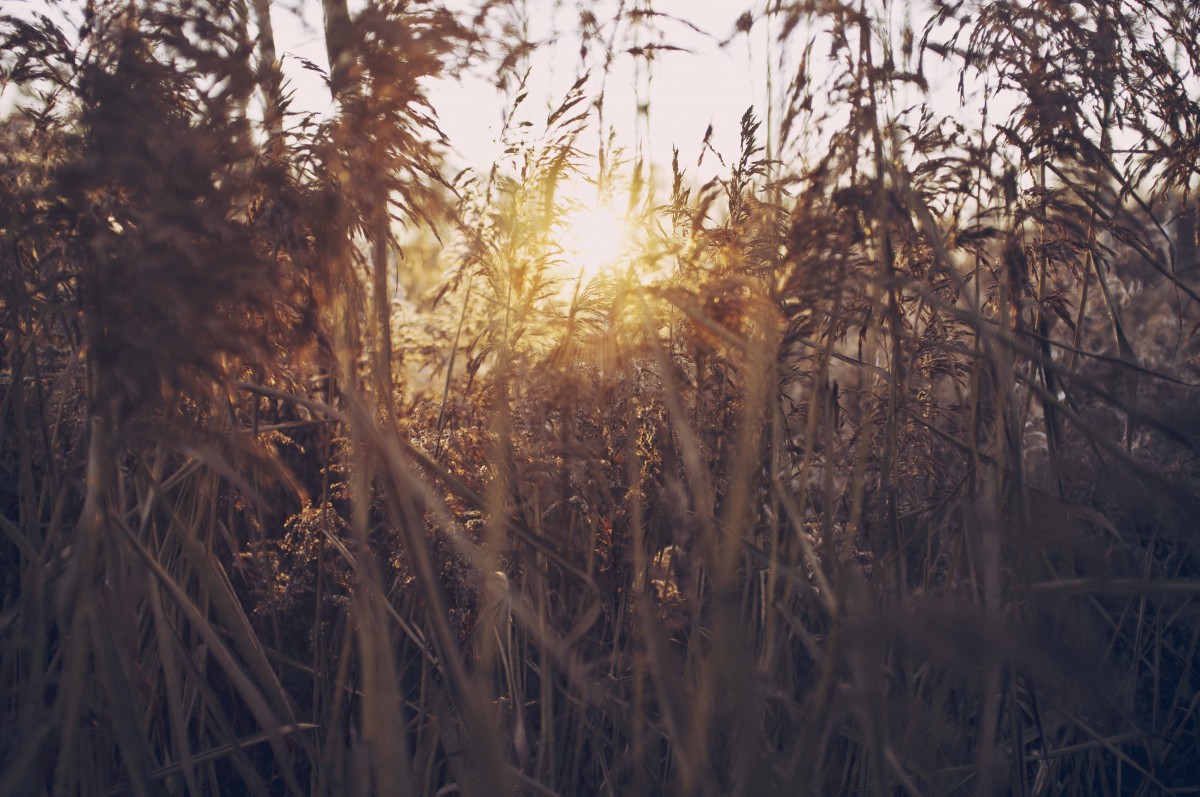
Tags: nature, forest, branch, light, sun, sunset, field, sunlight, morning, leaf, reed, evening, reflection, autumn, season, habitat, natural environment, atmospheric phenomenon